Belakavadi

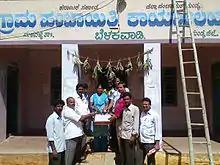
The office of the Gram Panchayat, Belakavadi

Belakavadi is on the left bank of the river Kaveri situated 20 km southwest of the taluk centre Malavalli. Plenty of red, black, black red and coloured pottery as well as Rousette coated potteries of the Megalithic age were discovered in a site on the banks of the river. On some of them are traces of decorations. In a ruined pit, animal bones were found. The 1945-46 report of the department of Archaeology refers to it, probably as a mud burial. All the six inscriptions reported from this place are of the Vijayanagar period and registers the grant given to the Shambhulinga temple. The Ishwara temple on the river bank, is a structure of about 15th century and the Veerabhadra temple in the centre street of the village is of about 14th century. There are other temples such as Kattebasappa, Upparige Basaveshwara and Mandalakamma, It also has more than seven hero stones and several Masti stones.